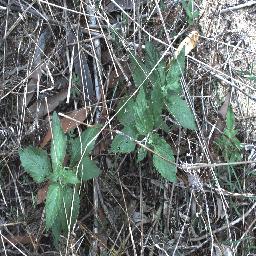
Label: siam_weed